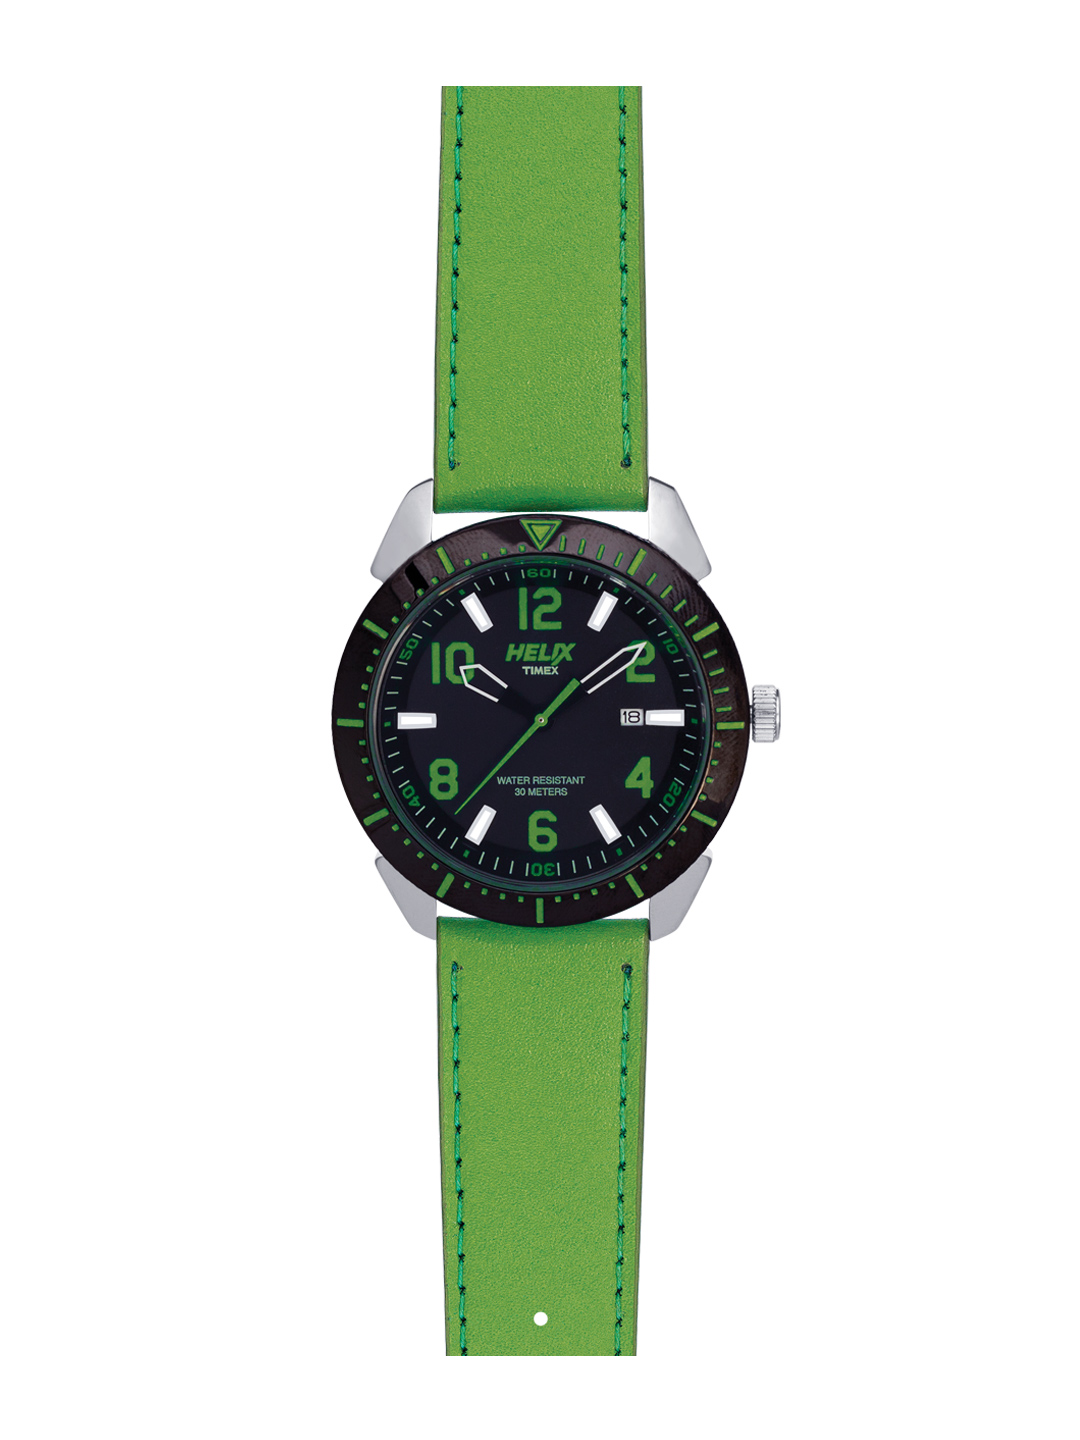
Helix Men Black Watch
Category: Accessories / Watches / Watches
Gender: Men
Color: Black
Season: Winter 2016
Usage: Casual